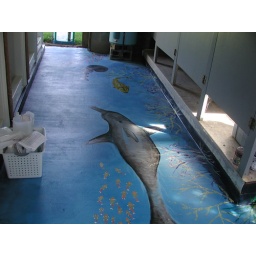
This is a mural that I painted on a concrete bathroom floor at an all girls camp in Virginia.